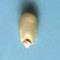
Maize quality: Good